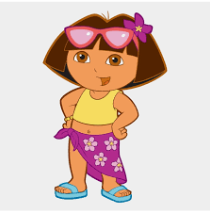
Portrait style: Cartoon Portrait